Shai Hills Resource Reserve

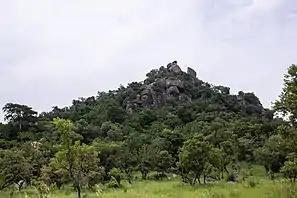
Shai Hills

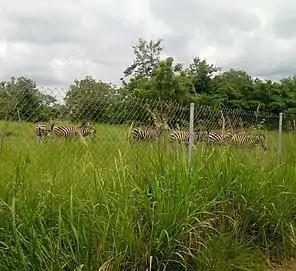
Zebra at the Shai Hills Reserve

Shai Hills Resource Reserve is a resource reserve located in Doryumu in the Shai Osudoku District all in the Greater Accra Region of southern Ghana. It lies along the Tema-Akosombo Highway some 57 km from Accra.